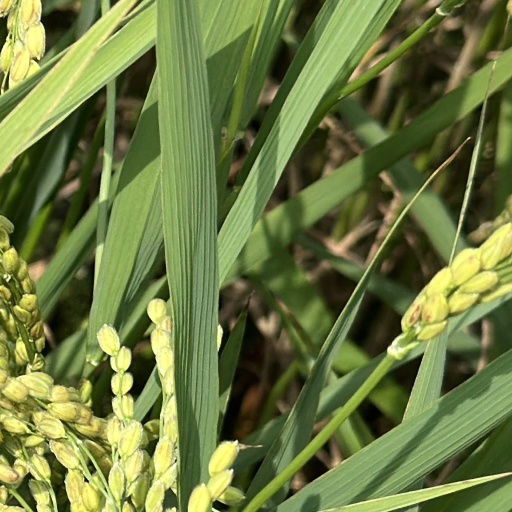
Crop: rice